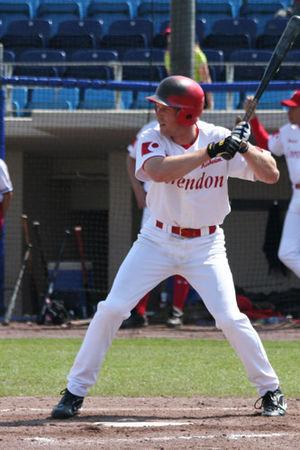
Le Honkbal Club Kinheim est un club néerlandais de baseball et de softball fondé en 1935 situé à Haarlem.